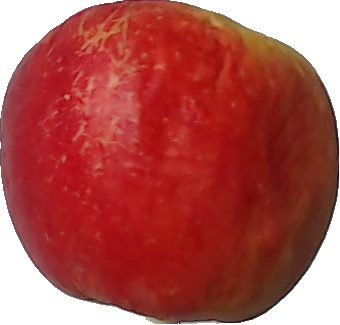
Label: apple_red_yellow_1